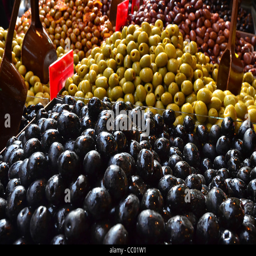
different kinds of olives on display in a market